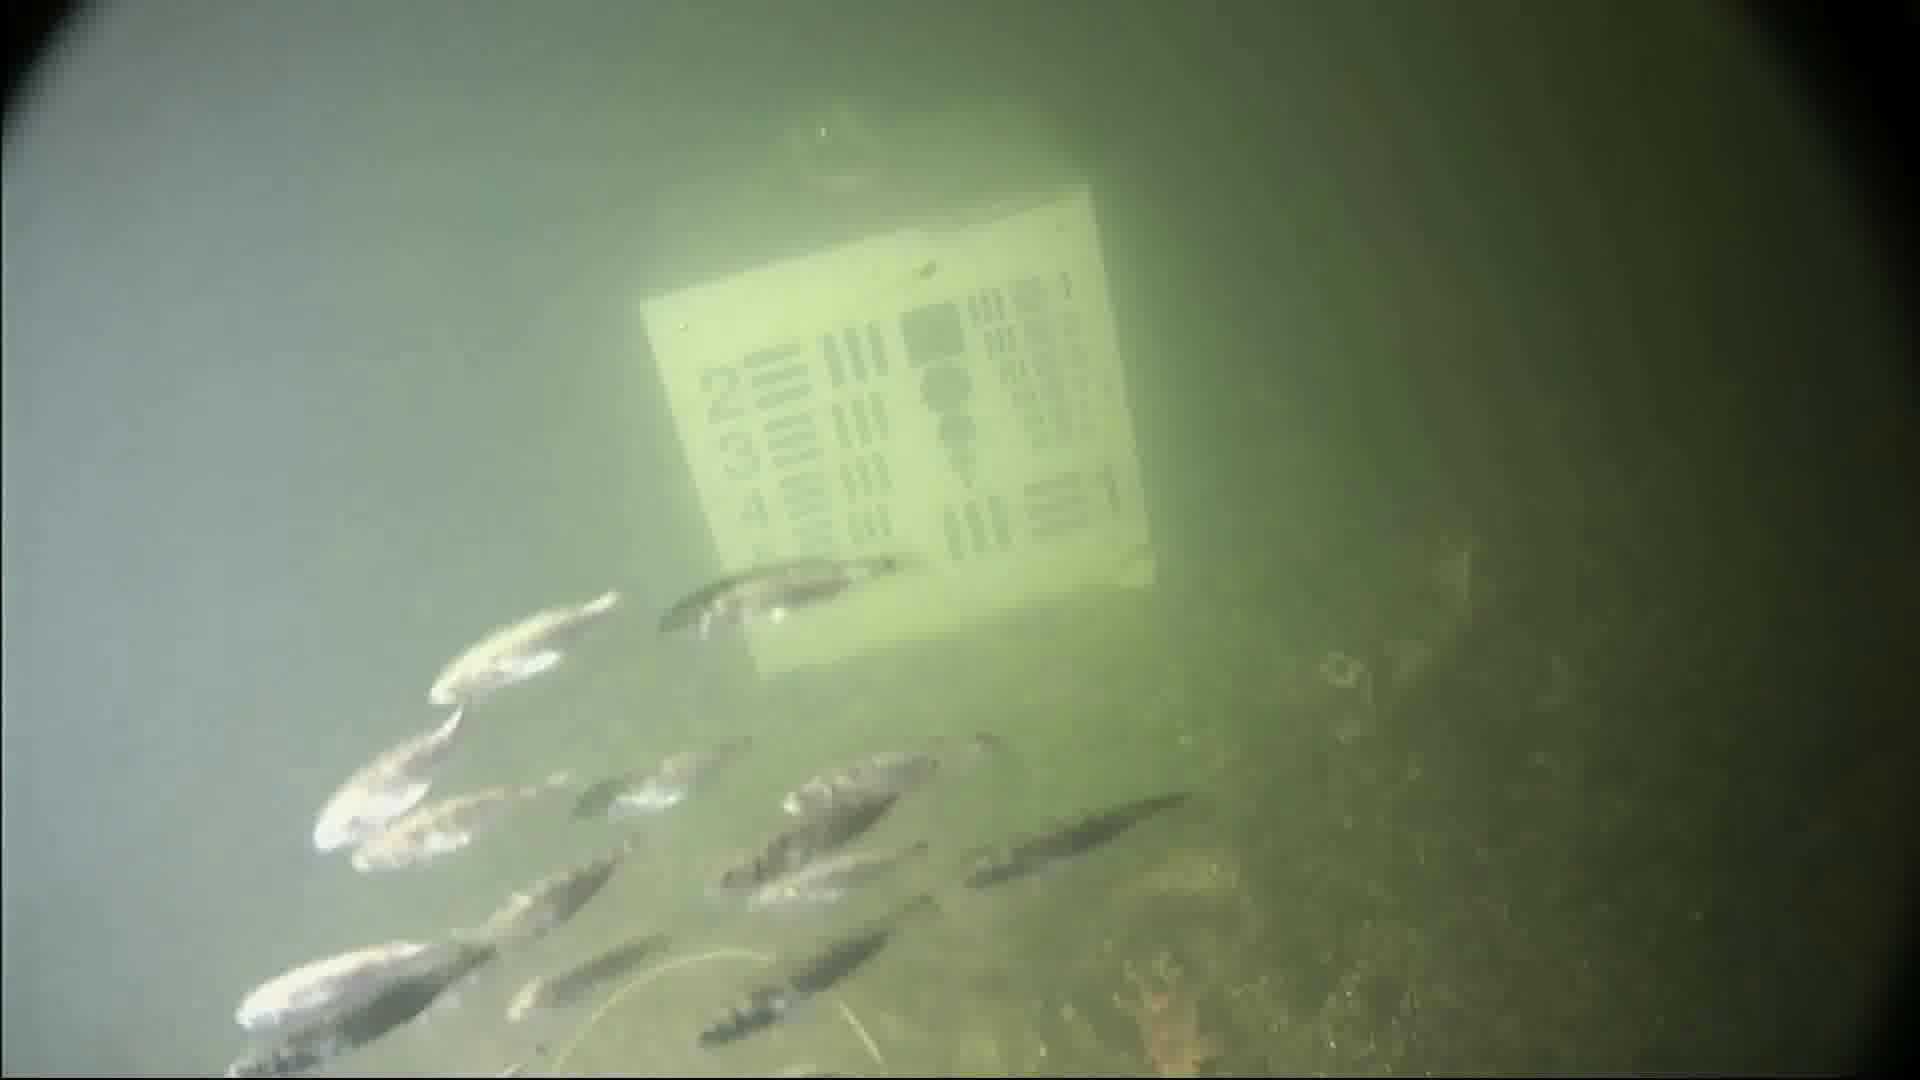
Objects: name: small_fish
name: starfish